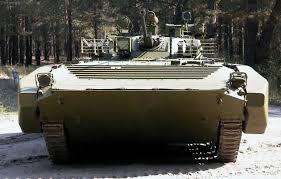
Label: BMP